Yūchi Station

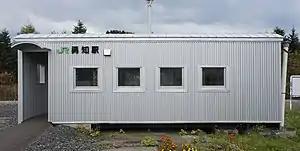
Yūchi Station in October 2017

is a railway station located in the city of Wakkanai, Hokkaidō, Japan. It is operated by JR Hokkaido.